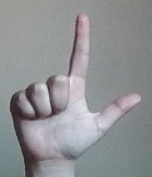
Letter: laam